Sky position (RA, Dec in degrees): 322.527, -0.1236
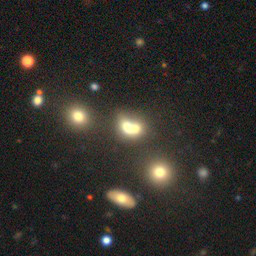
Galaxy morphology: Merging Galaxies